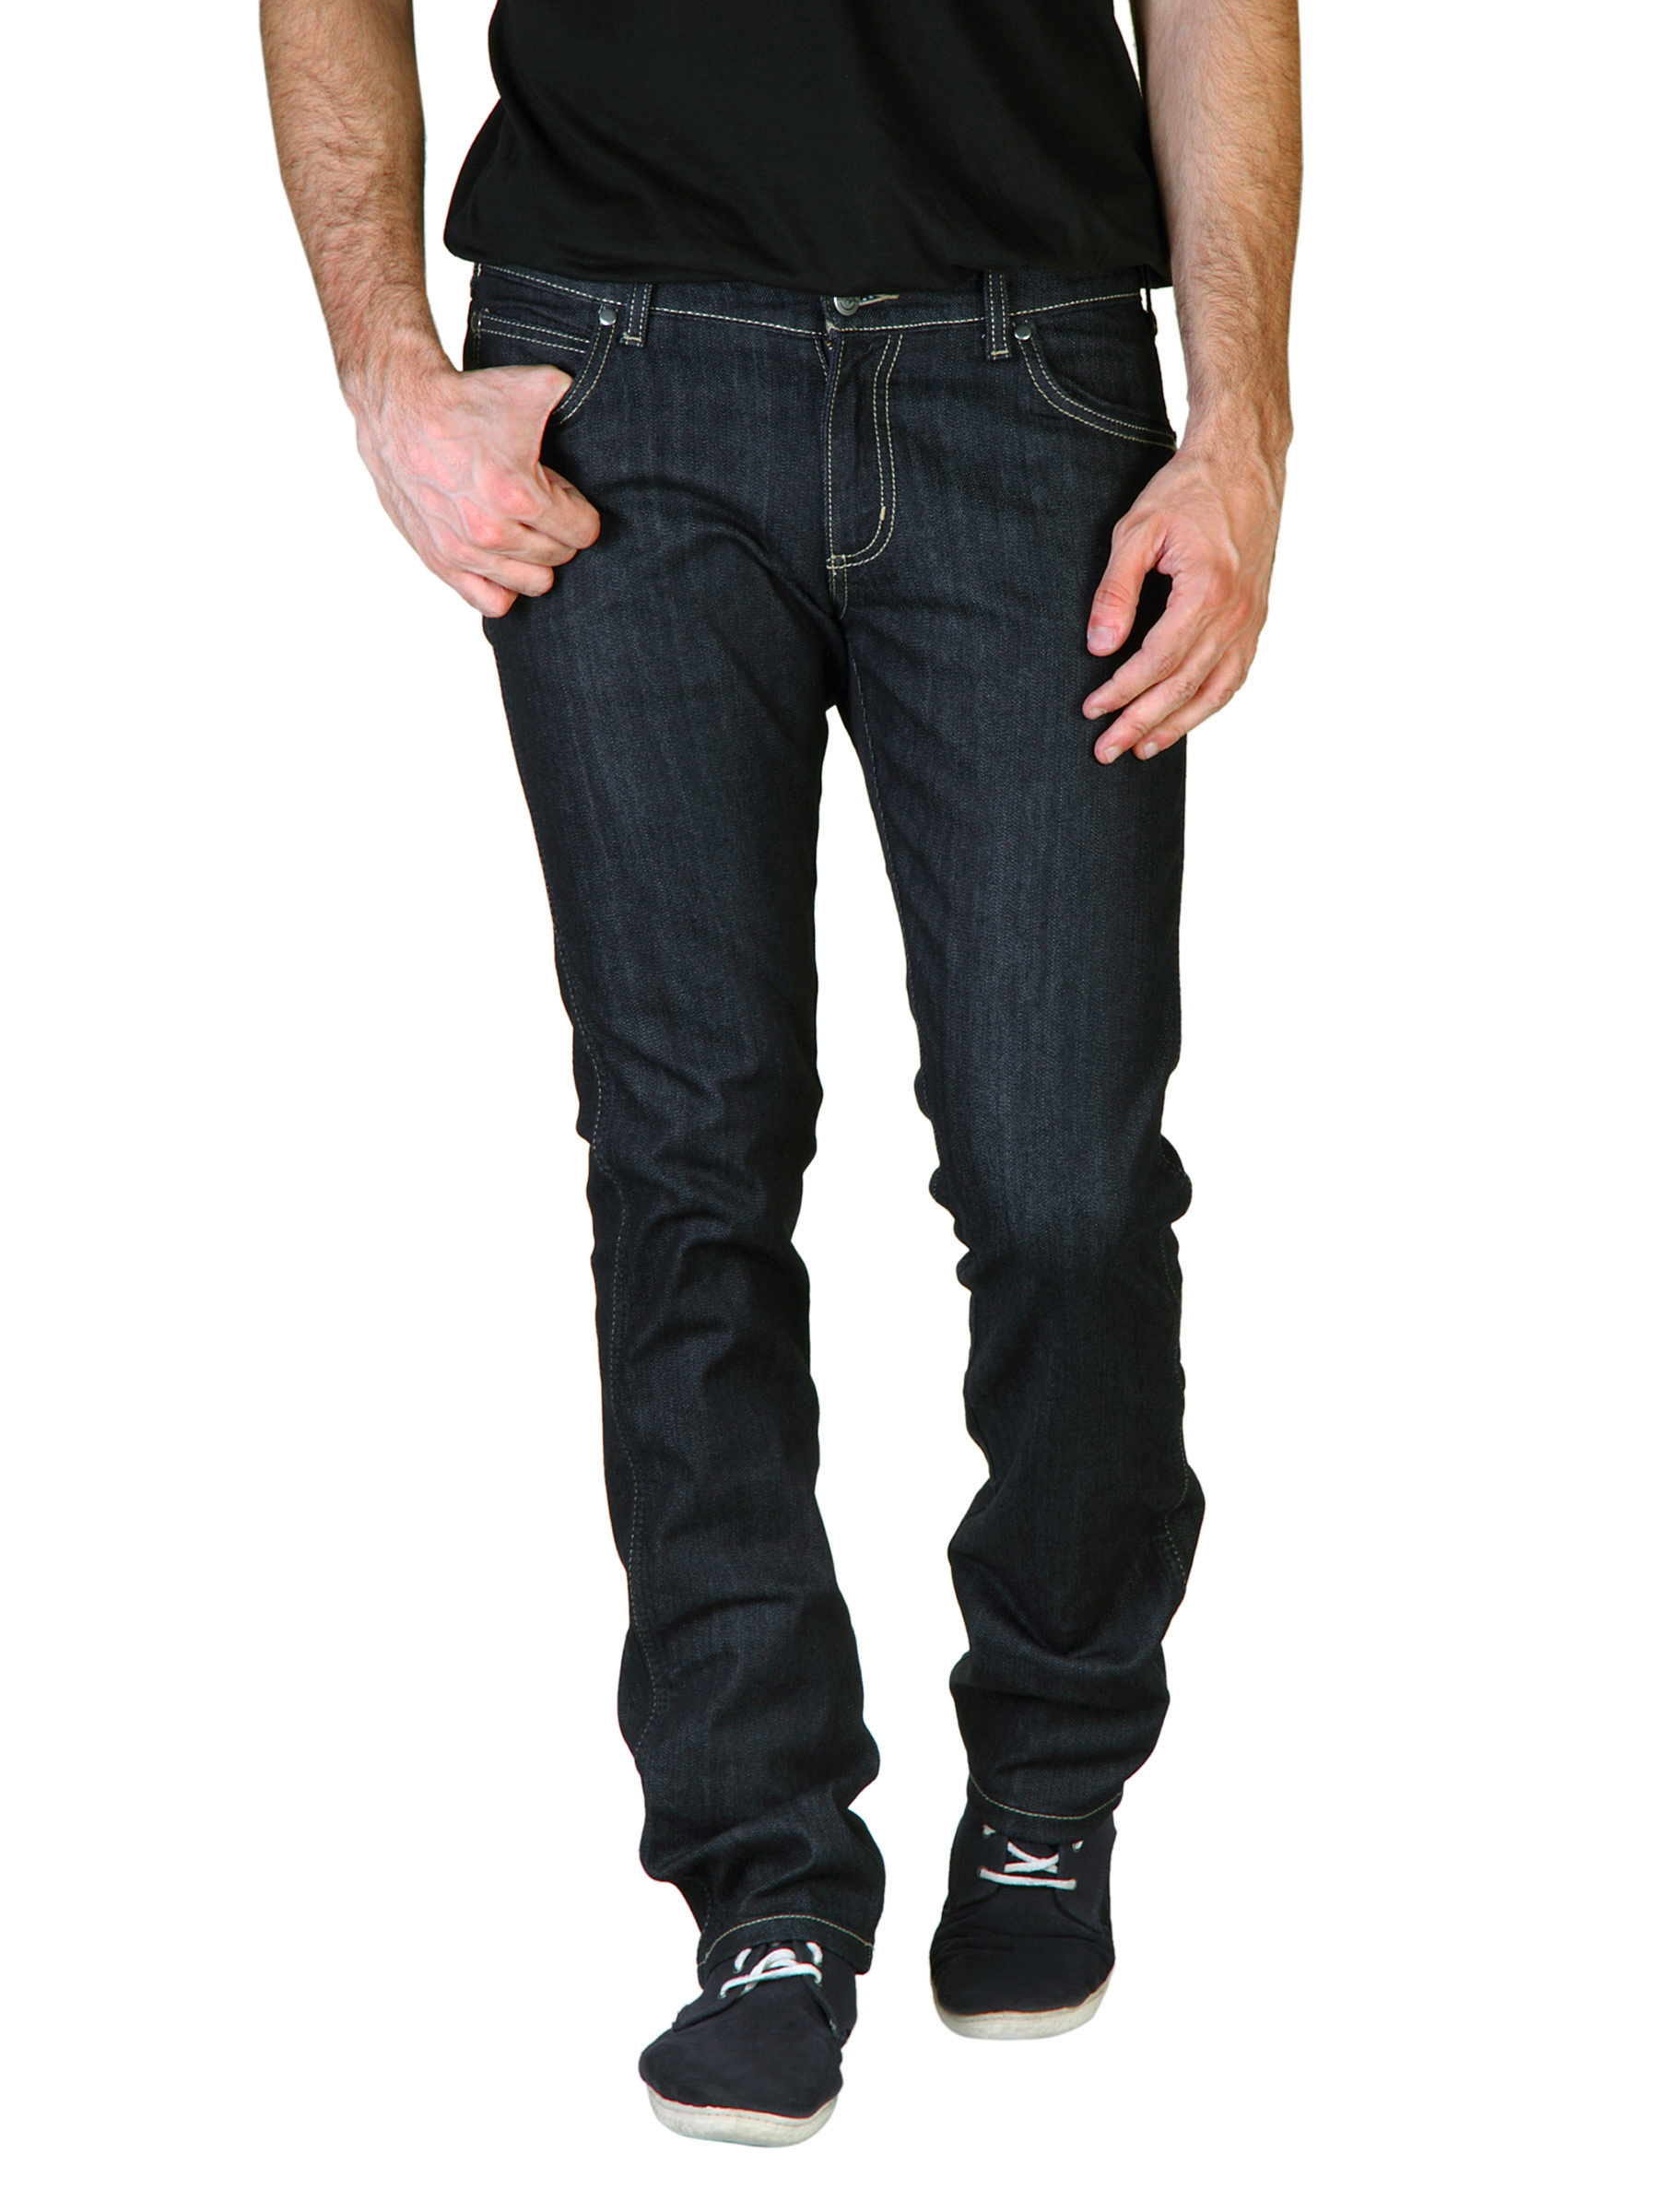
Wrangler Men Navy Blue Skanders Jeans
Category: Apparel / Bottomwear / Jeans
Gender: Men
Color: Navy Blue
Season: Summer 2016
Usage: Casual